Riley Pathfinder

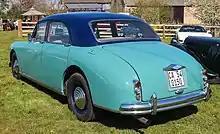
Rear shot

The body was similar in appearance to the Wolseley 6/90, although there were detail differences such as the Riley's opening bonnet including the radiator grille, whereas the Wolseley's grille was fixed. The Riley was launched in 1953 and the Wolseley in 1954, and both were designed by Morris' Gerald Palmer for the Nuffield Organization before the merger. All Pathfinders featured the front independent suspension developed from the RMF, but the sophisticated Riley rear suspension was replaced by a conventional leaf spring type in the last few examples. An essential part of the location of the rear axle was a Panhard rod which on some early examples sheared on hard cornering resulting in the unfortunate 'Ditchfinder' nickname.